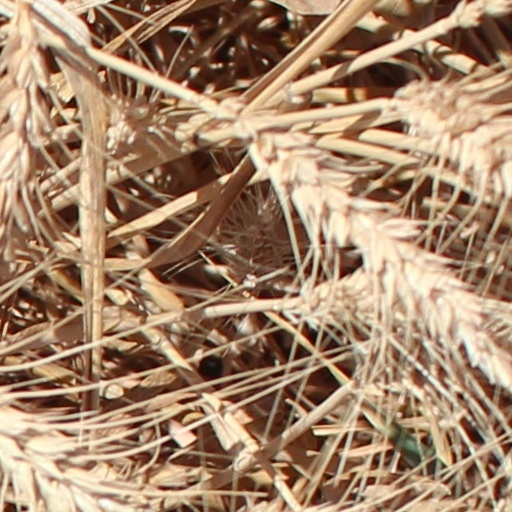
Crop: wheat